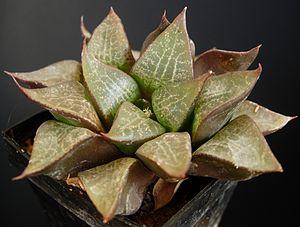
Le genre Haworthia comprend des plantes succulentes de la famille des Liliacées, selon la classification classique, ou des Asphodélacées, selon la classification phylogénétique. Originaires d'Afrique du Sud, de Namibie, du Lesotho et du Swaziland, ces plantes ont été découvertes par Henri Auguste Duval en 1809. Le nom du genre est inspiré du botaniste anglais Adrian Hardy Haworth, grand collectionneur de plantes succulentes. Le genre Haworthia est apparenté aux Aloès et aux Gasteria.